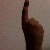
The image shows a hand gesture representing the number 1 in Indian Sign Language.